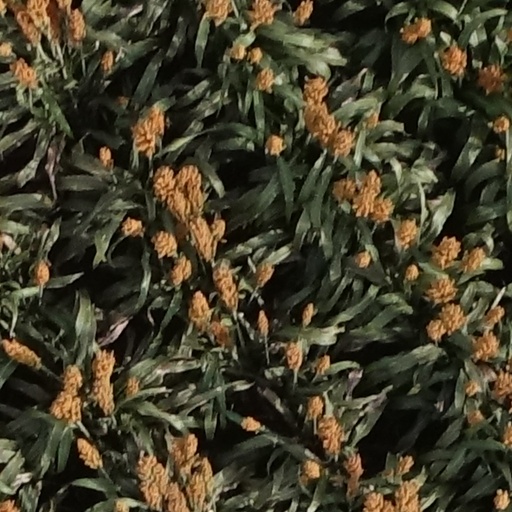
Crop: sorghum